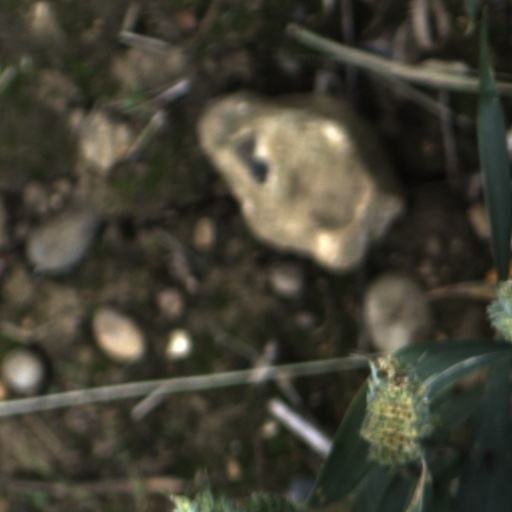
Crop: wheat